Wine tasting

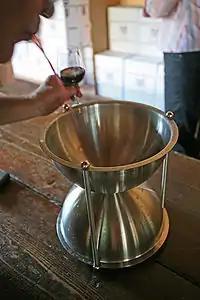
Spitting into a spittoon at a wine tasting

Because intoxication can affect the consumer's judgment, wine tasters generally spit the wine out after they have assessed its quality at formal tastings, where dozens of wines may be assessed. However, since wine is absorbed through the skin inside the mouth, tasting from twenty to twenty-five samplings can still produce an intoxicating effect, depending on the alcoholic content of the wine.